Convention of Constantinople (1881)

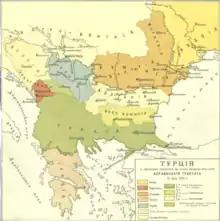
Map of the territorial revisions of the Treaty of Berlin, 1878. Greece's gains were more extensive than the territory actually ceded in 1881

The Treaty of San Stefano caused outrage in Greece. Not only did the new Bulgarian state gain territories that were claimed by Greece and in part inhabited by Greek majorities, but the new Greater Bulgaria, backed by Russia, posed a physical obstacle on the path to the ultimate goal of Greek irredentism: Constantinople. The terms of the treaty also shocked Britain, and caused a turn in British official thinking, away from the dogma of the territorial integrity of the Ottoman Empire—which now was seen as no longer tenable—towards using Greece as a bulwark against Russian-sponsored pan-Slavism. At the same time the British were interested in smoothing over Greek–Ottoman relations, and possibly creating the basis for a Greek–Ottoman co-operation; in view of the public mood in Greece, however, such intentions were unrealistic, and the British began suggesting that Greece, as a reward, might receive territorial compensations. King George suggested the Haliacmon–Aoös line, but although the British government started sounding out the Ottomans about some concessions on the basis of the Kalamas River–Pineios line, it also refused to undertake any firm commitments towards Greece.